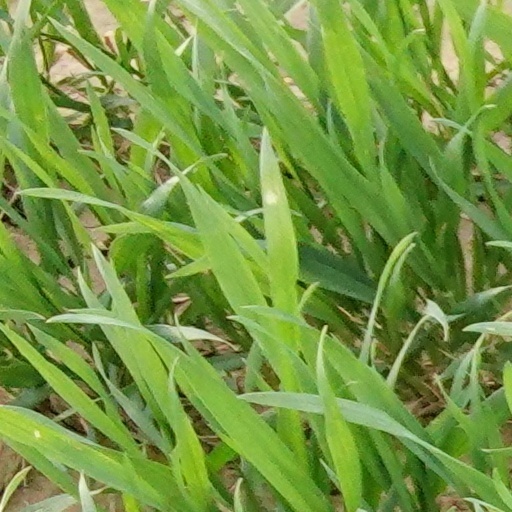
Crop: wheat